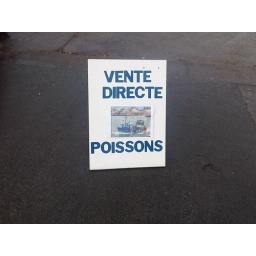
As this sign announces to the world: anyone can get fish right out of the sea, just by going to the boat.